Portolan chart

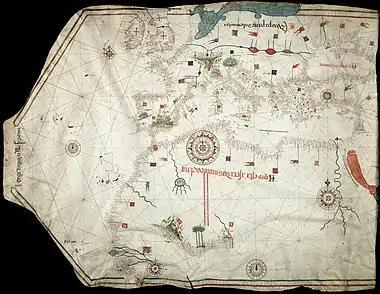
Portolan chart by Jorge de Aguiar (1492), the oldest known signed and dated chart of Portuguese origin (Beinecke Rare Book and Manuscript Library, Yale University, New Haven, USA)

Two main families of portolan charts were distinguished by origin, according to 19th-century historians: Italian, developed mainly in Genoa, Venice and Rome; and Spanish, with Palma de Mallorca as a main center of production. Portuguese charts were believed to be derived from the Spanish. Arab portolan charts were not recognized until the second half of the 20th century.